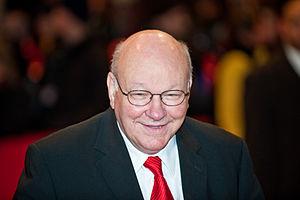
Walter Momper, né le 21 décembre 1945 à Sulingen, est un homme politique allemand membre du Parti social-démocrate d'Allemagne.